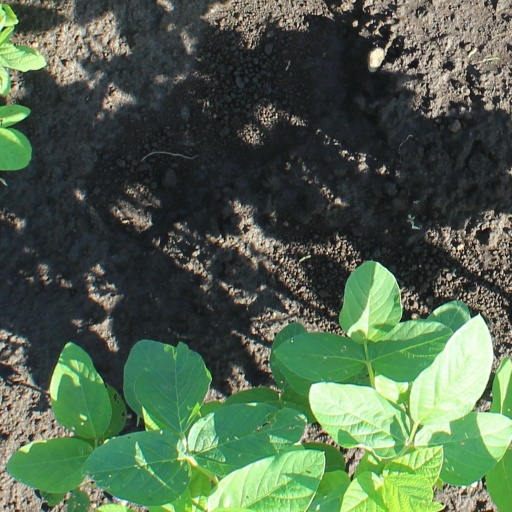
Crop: soybean